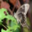
Label: butterfly